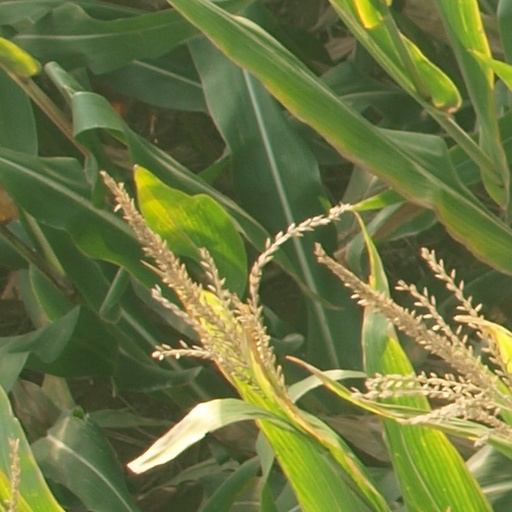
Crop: maize; corn